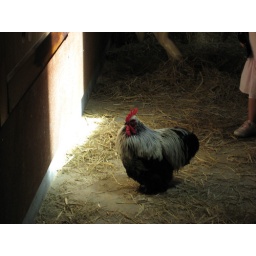
Look! It's a chicken in pants! I want chickens in pants!!!